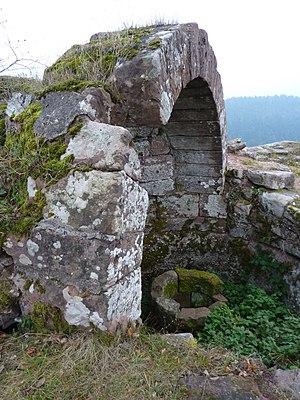
Citerne filtrante en haut du château du Grand Ochsenstein, Bas-Rhin, France.